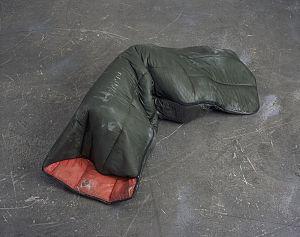
Gavin Turk est un artiste britannique qui fait partie des Young British Artists.